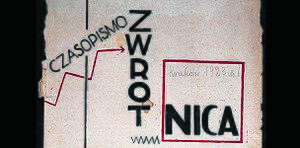
Auguste Zamoyski, né le 28 juin 1893 à Jabłoń en Pologne et mort le 19 mai 1970 à Saint-Clar-de-Rivière, est un sculpteur polonais qui participa au mouvement formiste.